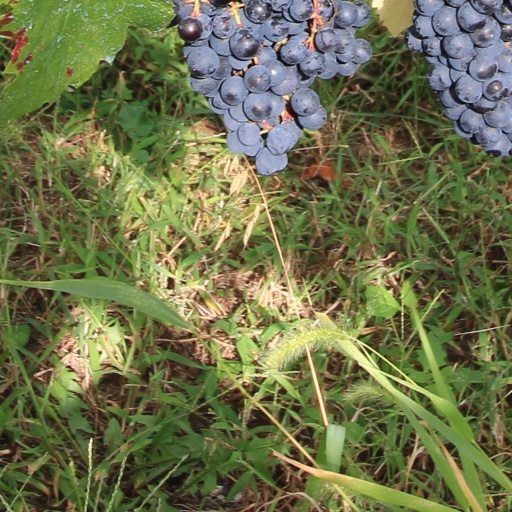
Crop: grape